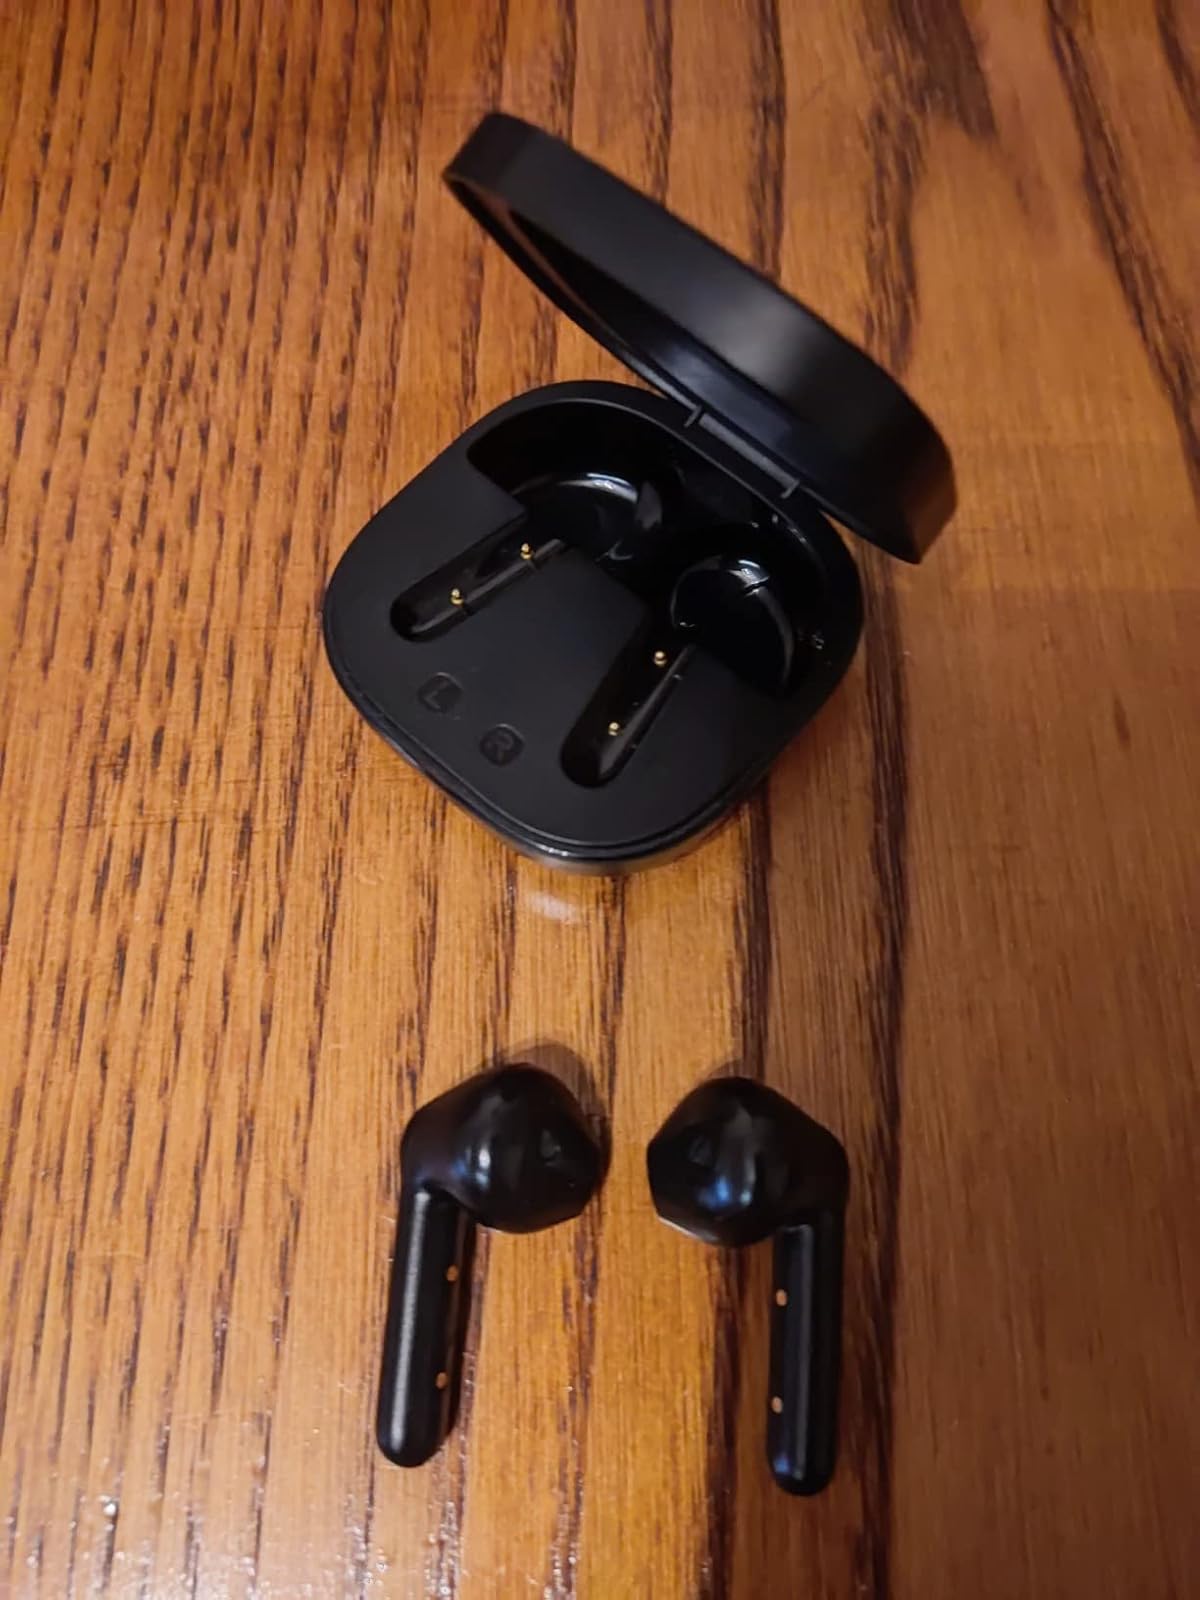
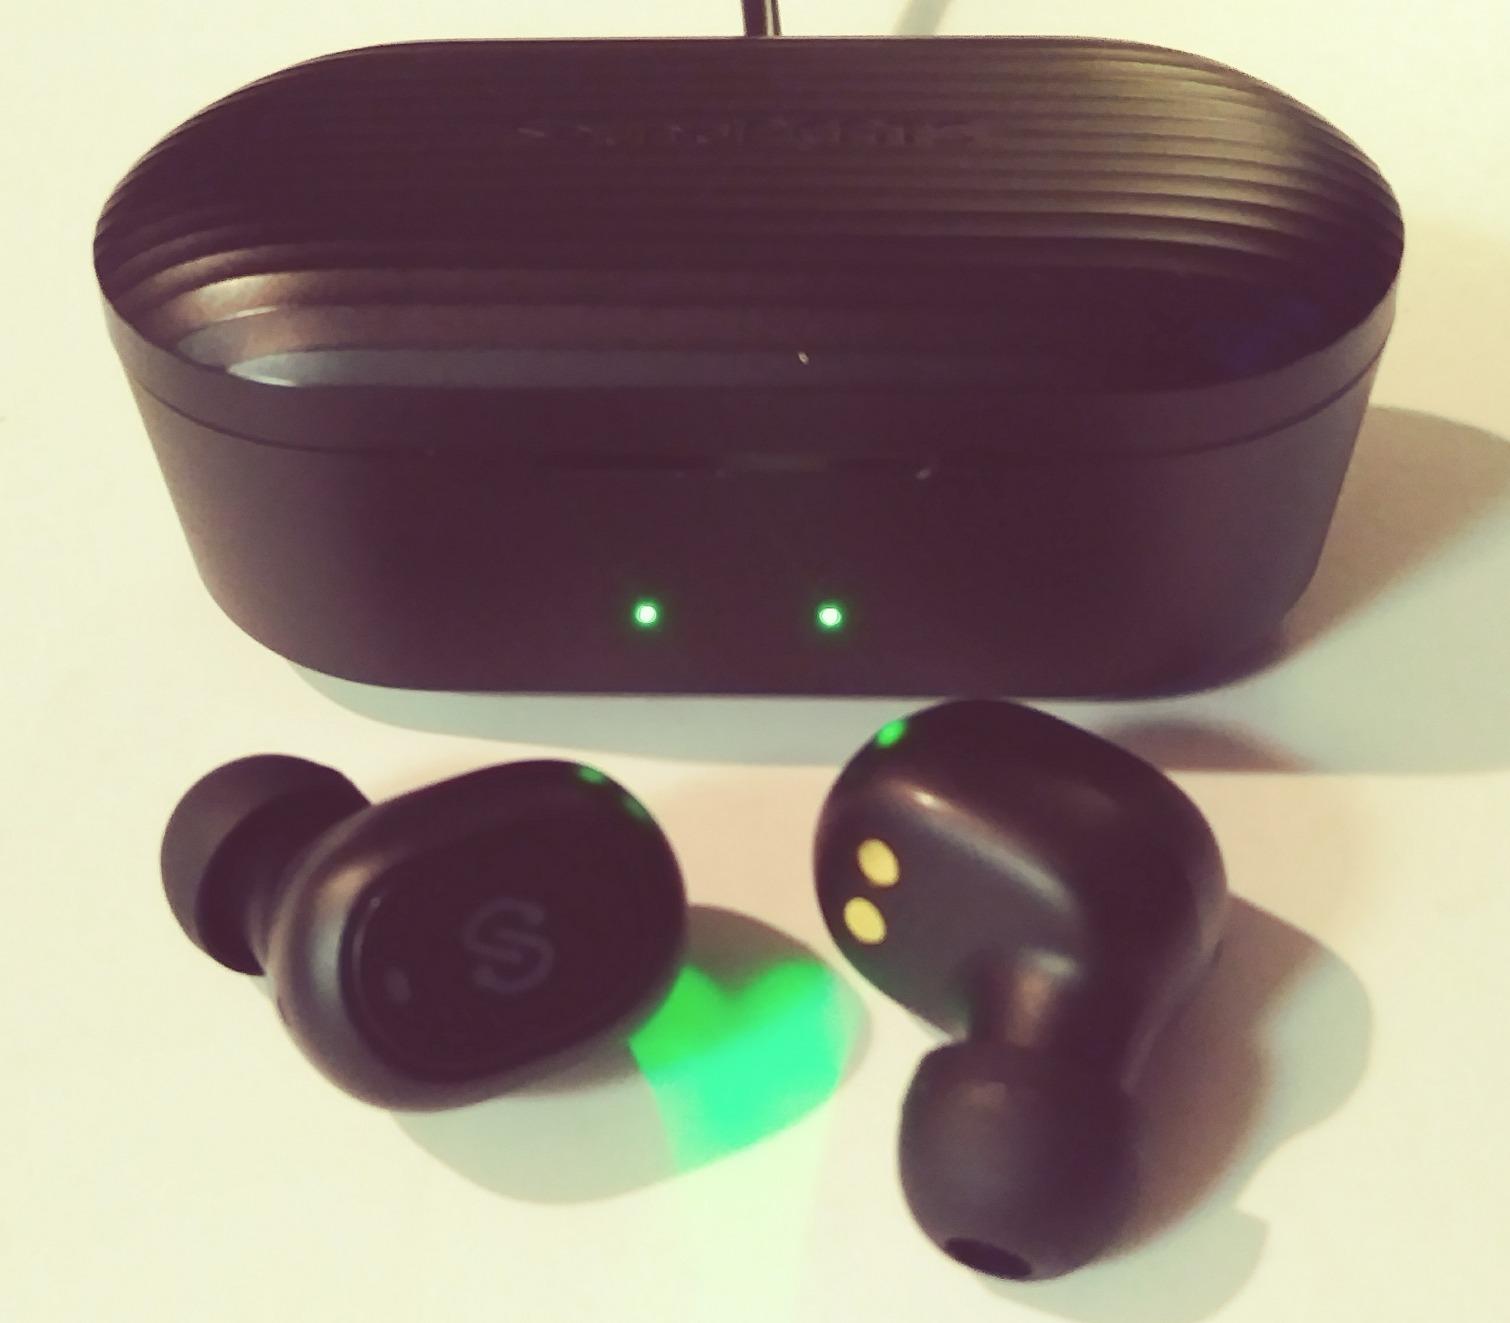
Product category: earbuds
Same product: no